Rational Response Squad

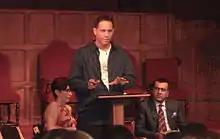
Brian Sapient, speaking at the debate at Calvary Baptist Church, May 5, 2007. Seated behind him is RRS' Kelly O'Connor and "Nightline" anchor Martin Bashir, acting as moderator.

Brian Sapient and Kelly O'Connor, members of the RRS, participated in a debate with representatives from The Way of the Master, actor and evangelical Christian Kirk Cameron, and his colleague Ray Comfort, at Calvary Baptist Church in Manhattan on May 5, 2007. "Nightline" aired the debate online and included a short two-segment summary on its May 9 broadcast. At issue was the existence of God. "Nightline" correspondent Martin Bashir served as moderator at the event.